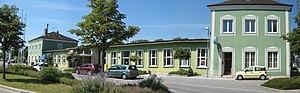
La gare de Müllheim est une gare ferroviaire de la ville allemande de Müllheim.